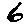
Label: 6